University of Central Florida

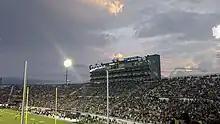
UCF's football stadium

The University of Central Florida's Student Government (UCF SG) is an advocacy group for the students who attend the university, representing the university's approximately 70,000 undergraduate, graduate, and professional students. It is the largest student government within the state of Florida and one of the largest in the United States. UCF SG operates within a multimillion-dollar budget. It funds and operates five campus departments—the Recreation and Wellness Center, the Office of Student Involvement, Student Legal Services, the A&SF Business Office, and the Student Union—while also providing around $1 million in funding to nearly 600 registered student organizations.